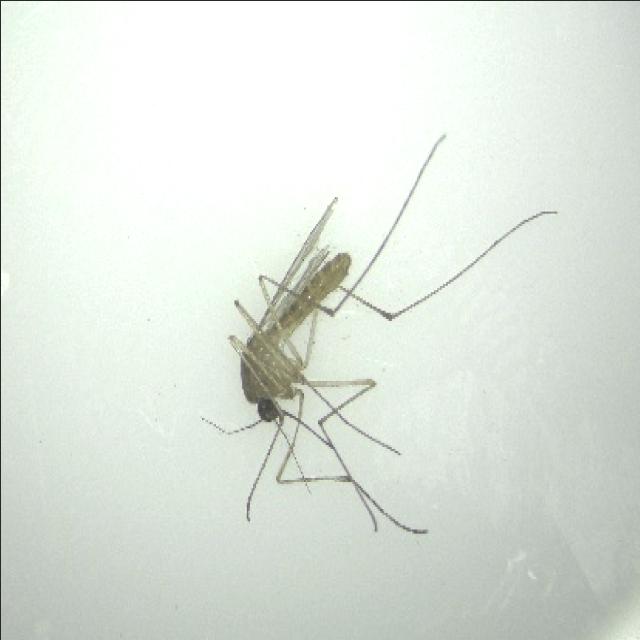
Species: culex_pipiens